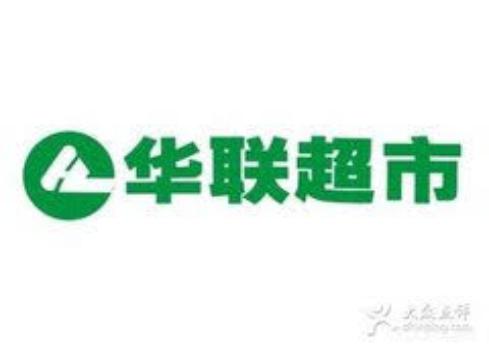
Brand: HuaLian
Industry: Others